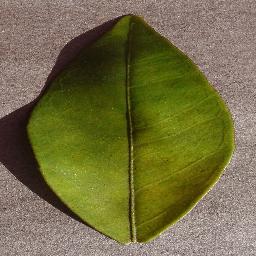
Label: Orange___Haunglongbing_(Citrus_greening)